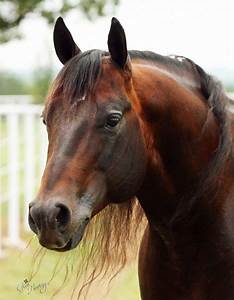
Label: cavallo